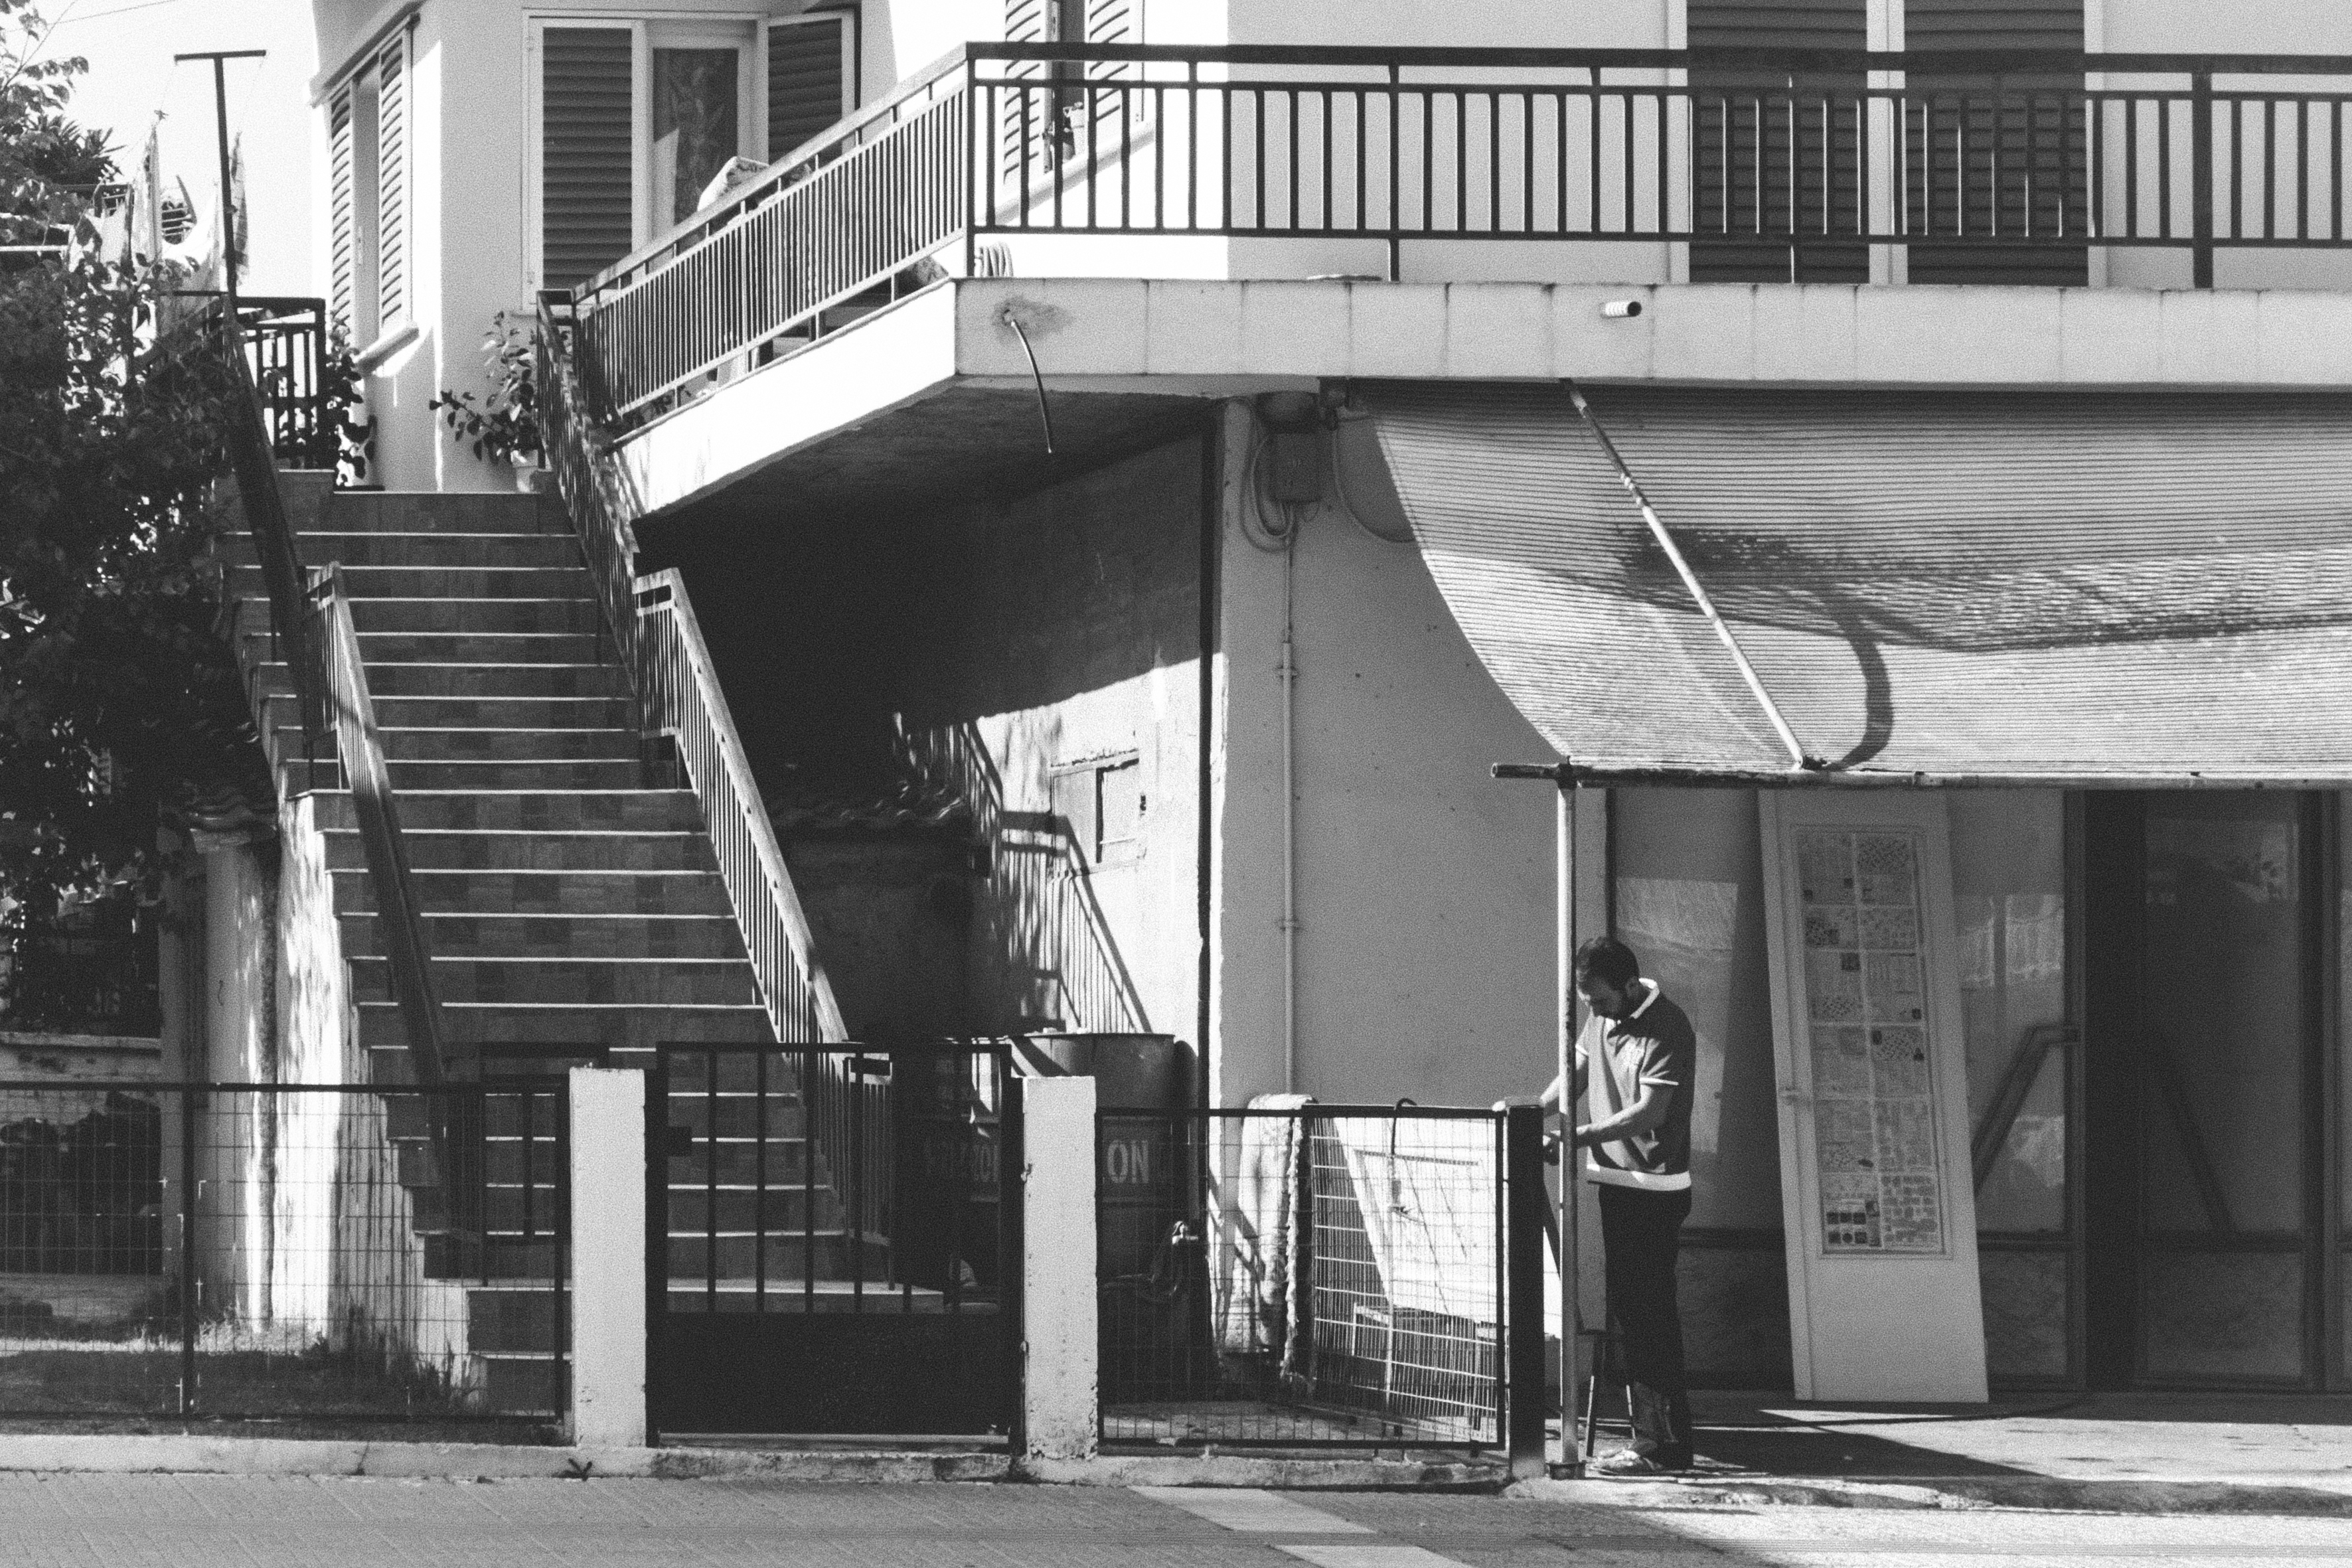
black and white, architecture, road, white, street, house, alley, urban, travel, transport, fujifilm, facade, monochrome, bw, blackandwhite, blackwhite, cool image, infrastructure, ngc, gr, greece, history, fuji, shape, fujixt1, fujix, noireblanc, macedonia, timeless, macedonian, makedonia, macedoniagreece, agiospetros, makedoniathraki, urban area, monochrome photography